Billie Kay

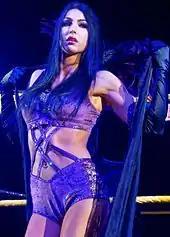
Kay prior to a match at WrestleMania 32 Axxess in April 2016

McKay received a tryout with WWE during their tour of Australia in August 2014 and became an NXT trainee on 13 April 2015. McKay made her televised in-ring debut on the 10 June episode of "NXT", where she competed in a losing effort against Becky Lynch under the ring name Jessie. On 7 August, she was given the new ring name Billie Kay. After competing in most of her matches at "NXT" as a face, Kay competed on her first match as a heel on the 21 October episode of "NXT", losing to Asuka. Through the end of 2015, Kay started being managed by fellow wrestler, Sylvester Lefort, during multiple NXT live events, however, it did not last for long after Lefort was released from his contract in February 2016.